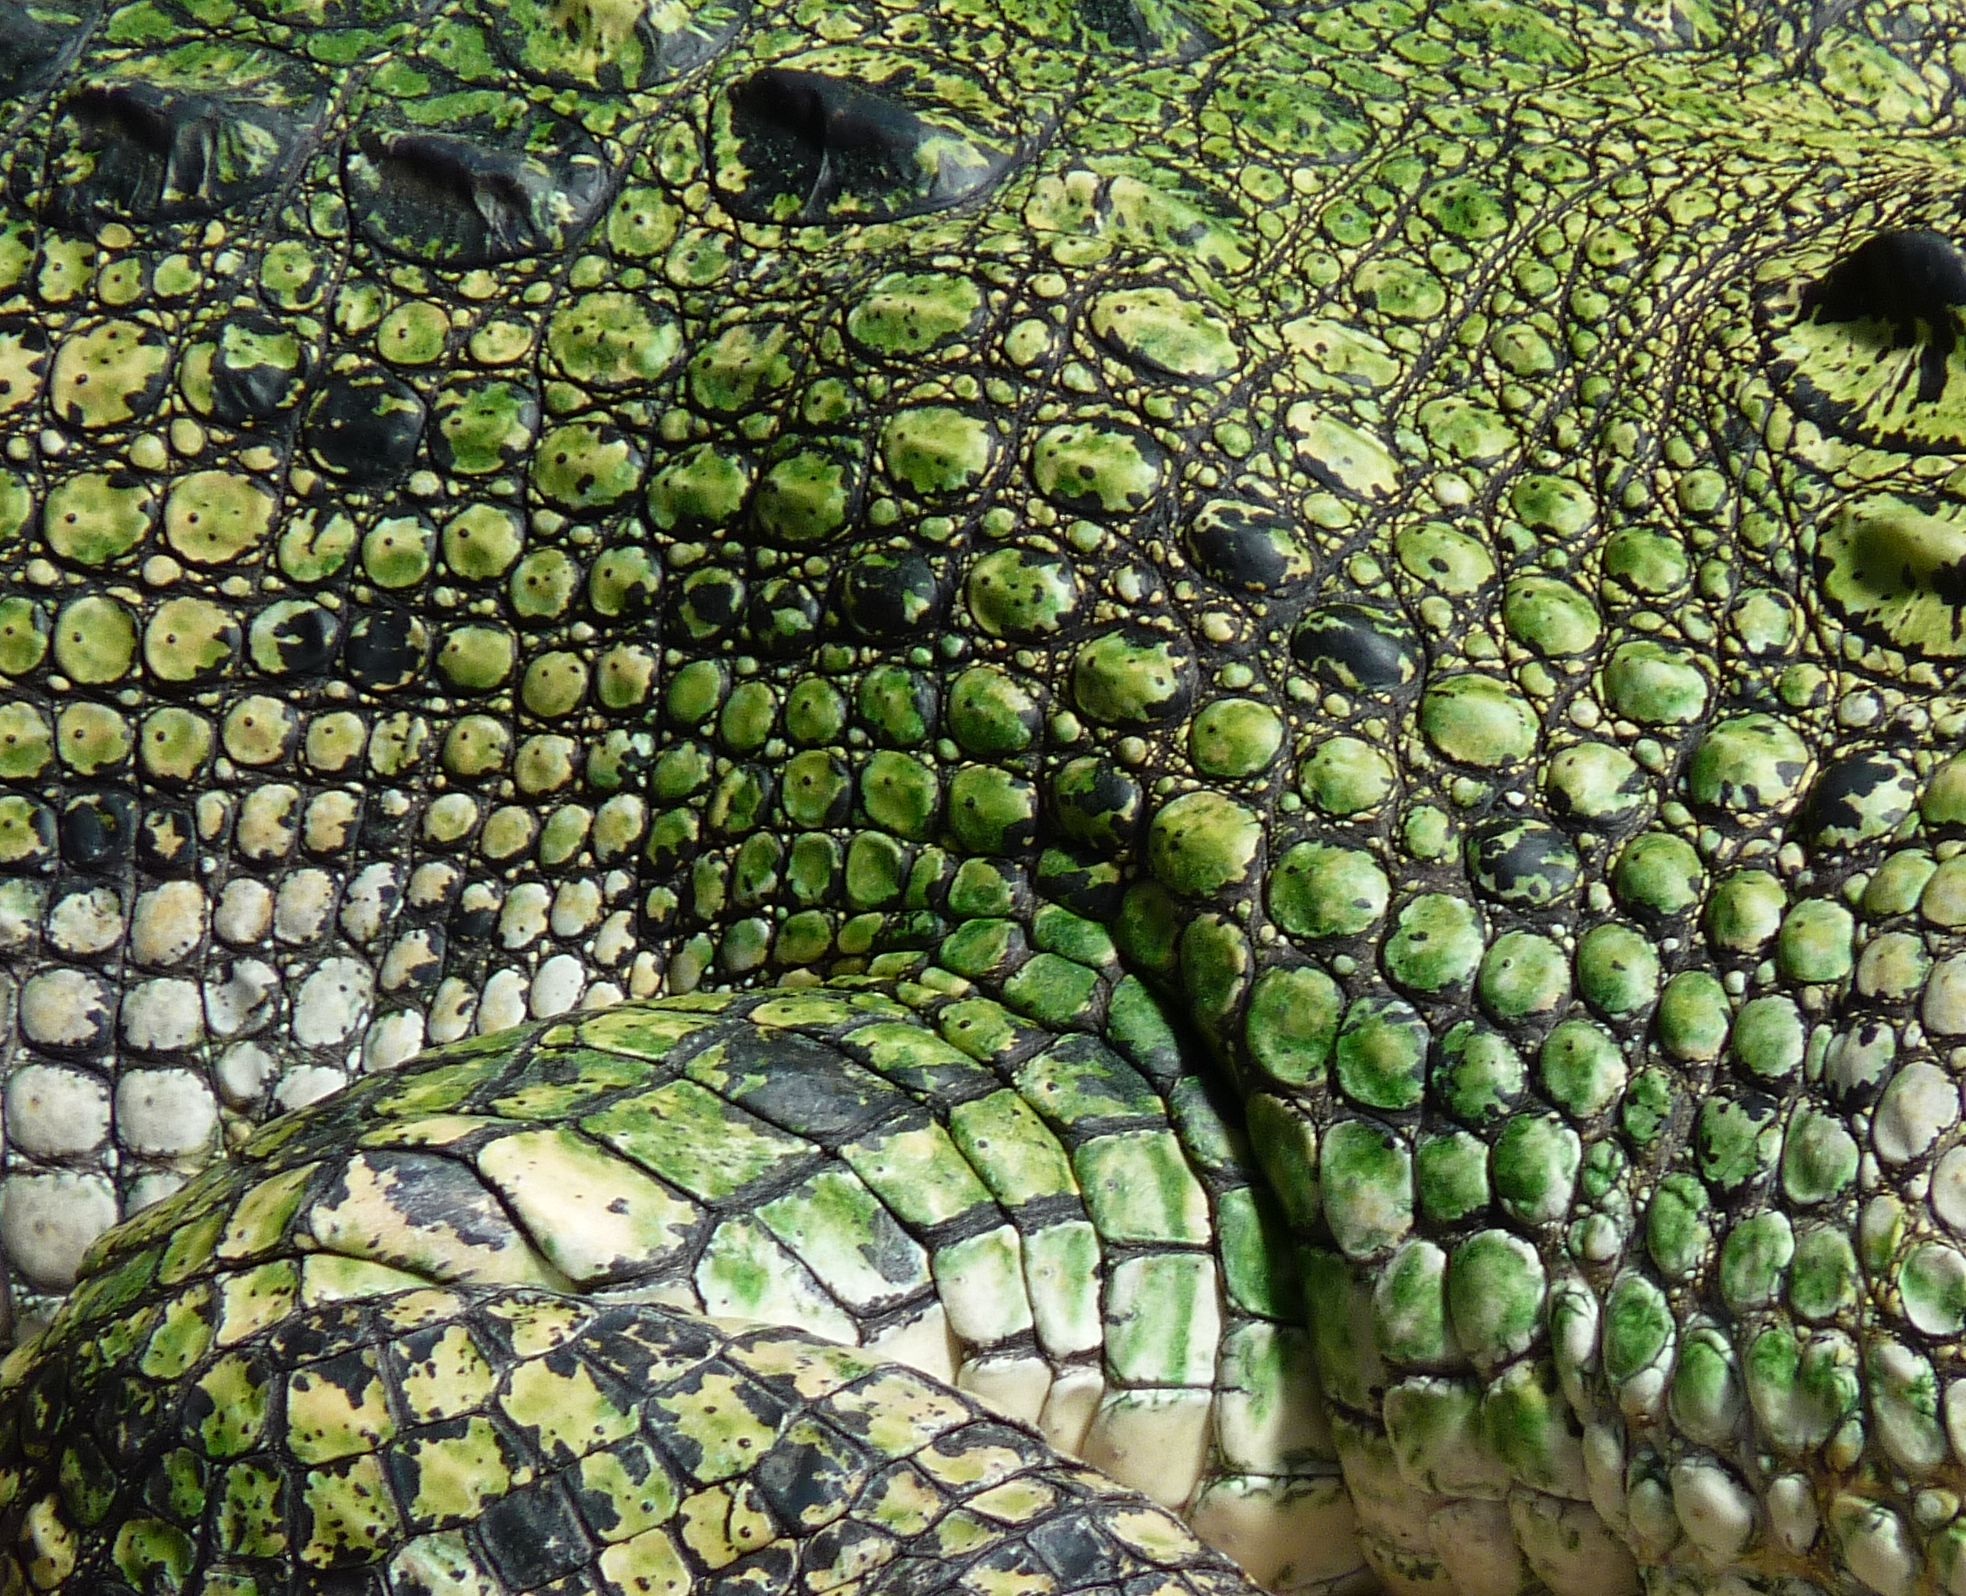
grass, branch, plant, grain, trunk, animal, wildlife, pattern, green, jungle, botany, predator, reptile, scale, close, fauna, lizard, crocodile, alligator, wild animal, skin, creature, hunter, animal world, dangerous, carnivores, lederartig, crocodilia